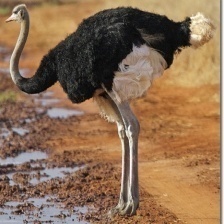
Species: OSTRICH
Scientific name: STRUTHIO CAMELUS